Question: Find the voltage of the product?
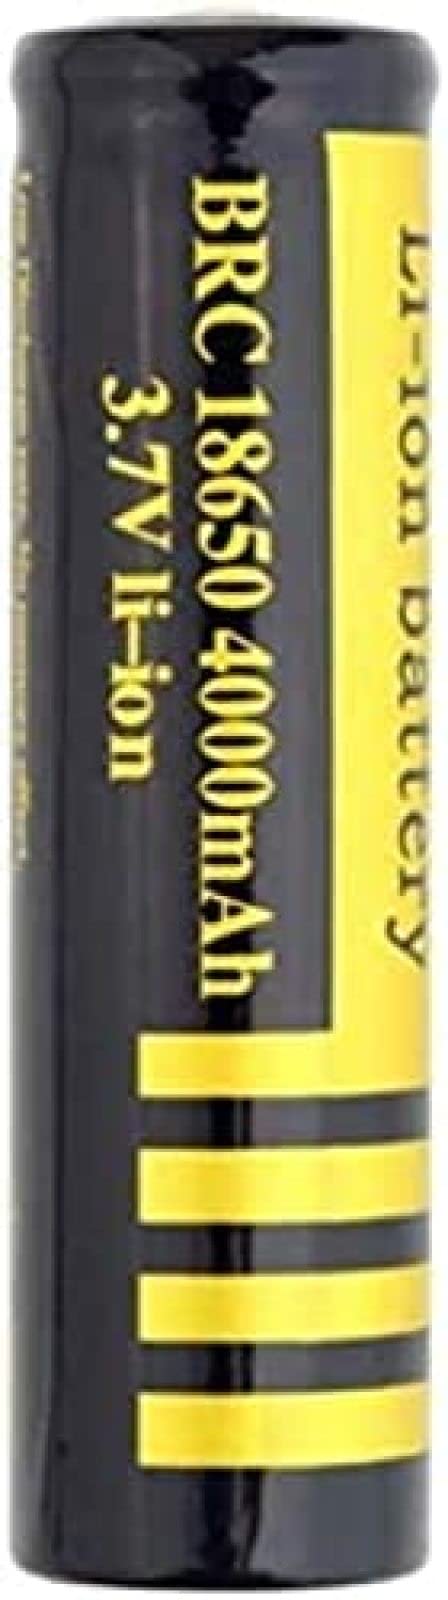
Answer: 3.7 volt